United States Life-Saving Service

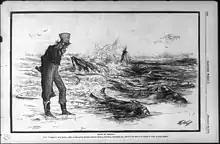
Thomas Nast 1877 political cartoon: Death on economy. U.S. "I suppose I must spend a little on life-saving service, life-boat stations, life-boats, surf-boats, etc.; but it is too bad to be obliged to waste so much money".

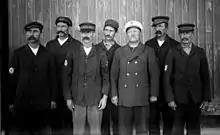
The men of the Kitty Hawk Life-Saving Station, 1900

The stations of the Service fell into three categories: lifesaving, lifeboat, and houses of refuge. Lifesaving stations were manned by full-time crews during the period when wrecks were most likely. On the East Coast, this was usually from April to November, and was called the "active season." By 1900, the active season had now become year-round. Most stations were in isolated areas and crewmen had to perform open beach launchings. That is, they were required to launch their boats from the beach into the surf. The "Regulations of Life-Saving Service" of 1899, Article VI, "Actions at Wrecks," Section 252, remained in force after creation of the Coast Guard in 1915, and Section 252 was copied word for word into the new "Instructions for United States Coast Guard Stations, 1934" edition. That section gave rise to the rescue crew's unofficial motto, "You have to go out, but you don't have to come back."